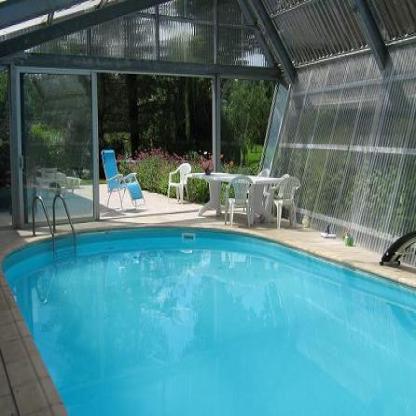
Scene: Indoor